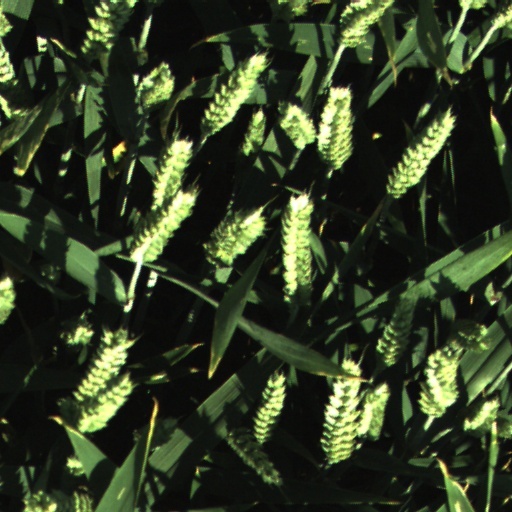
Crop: wheat